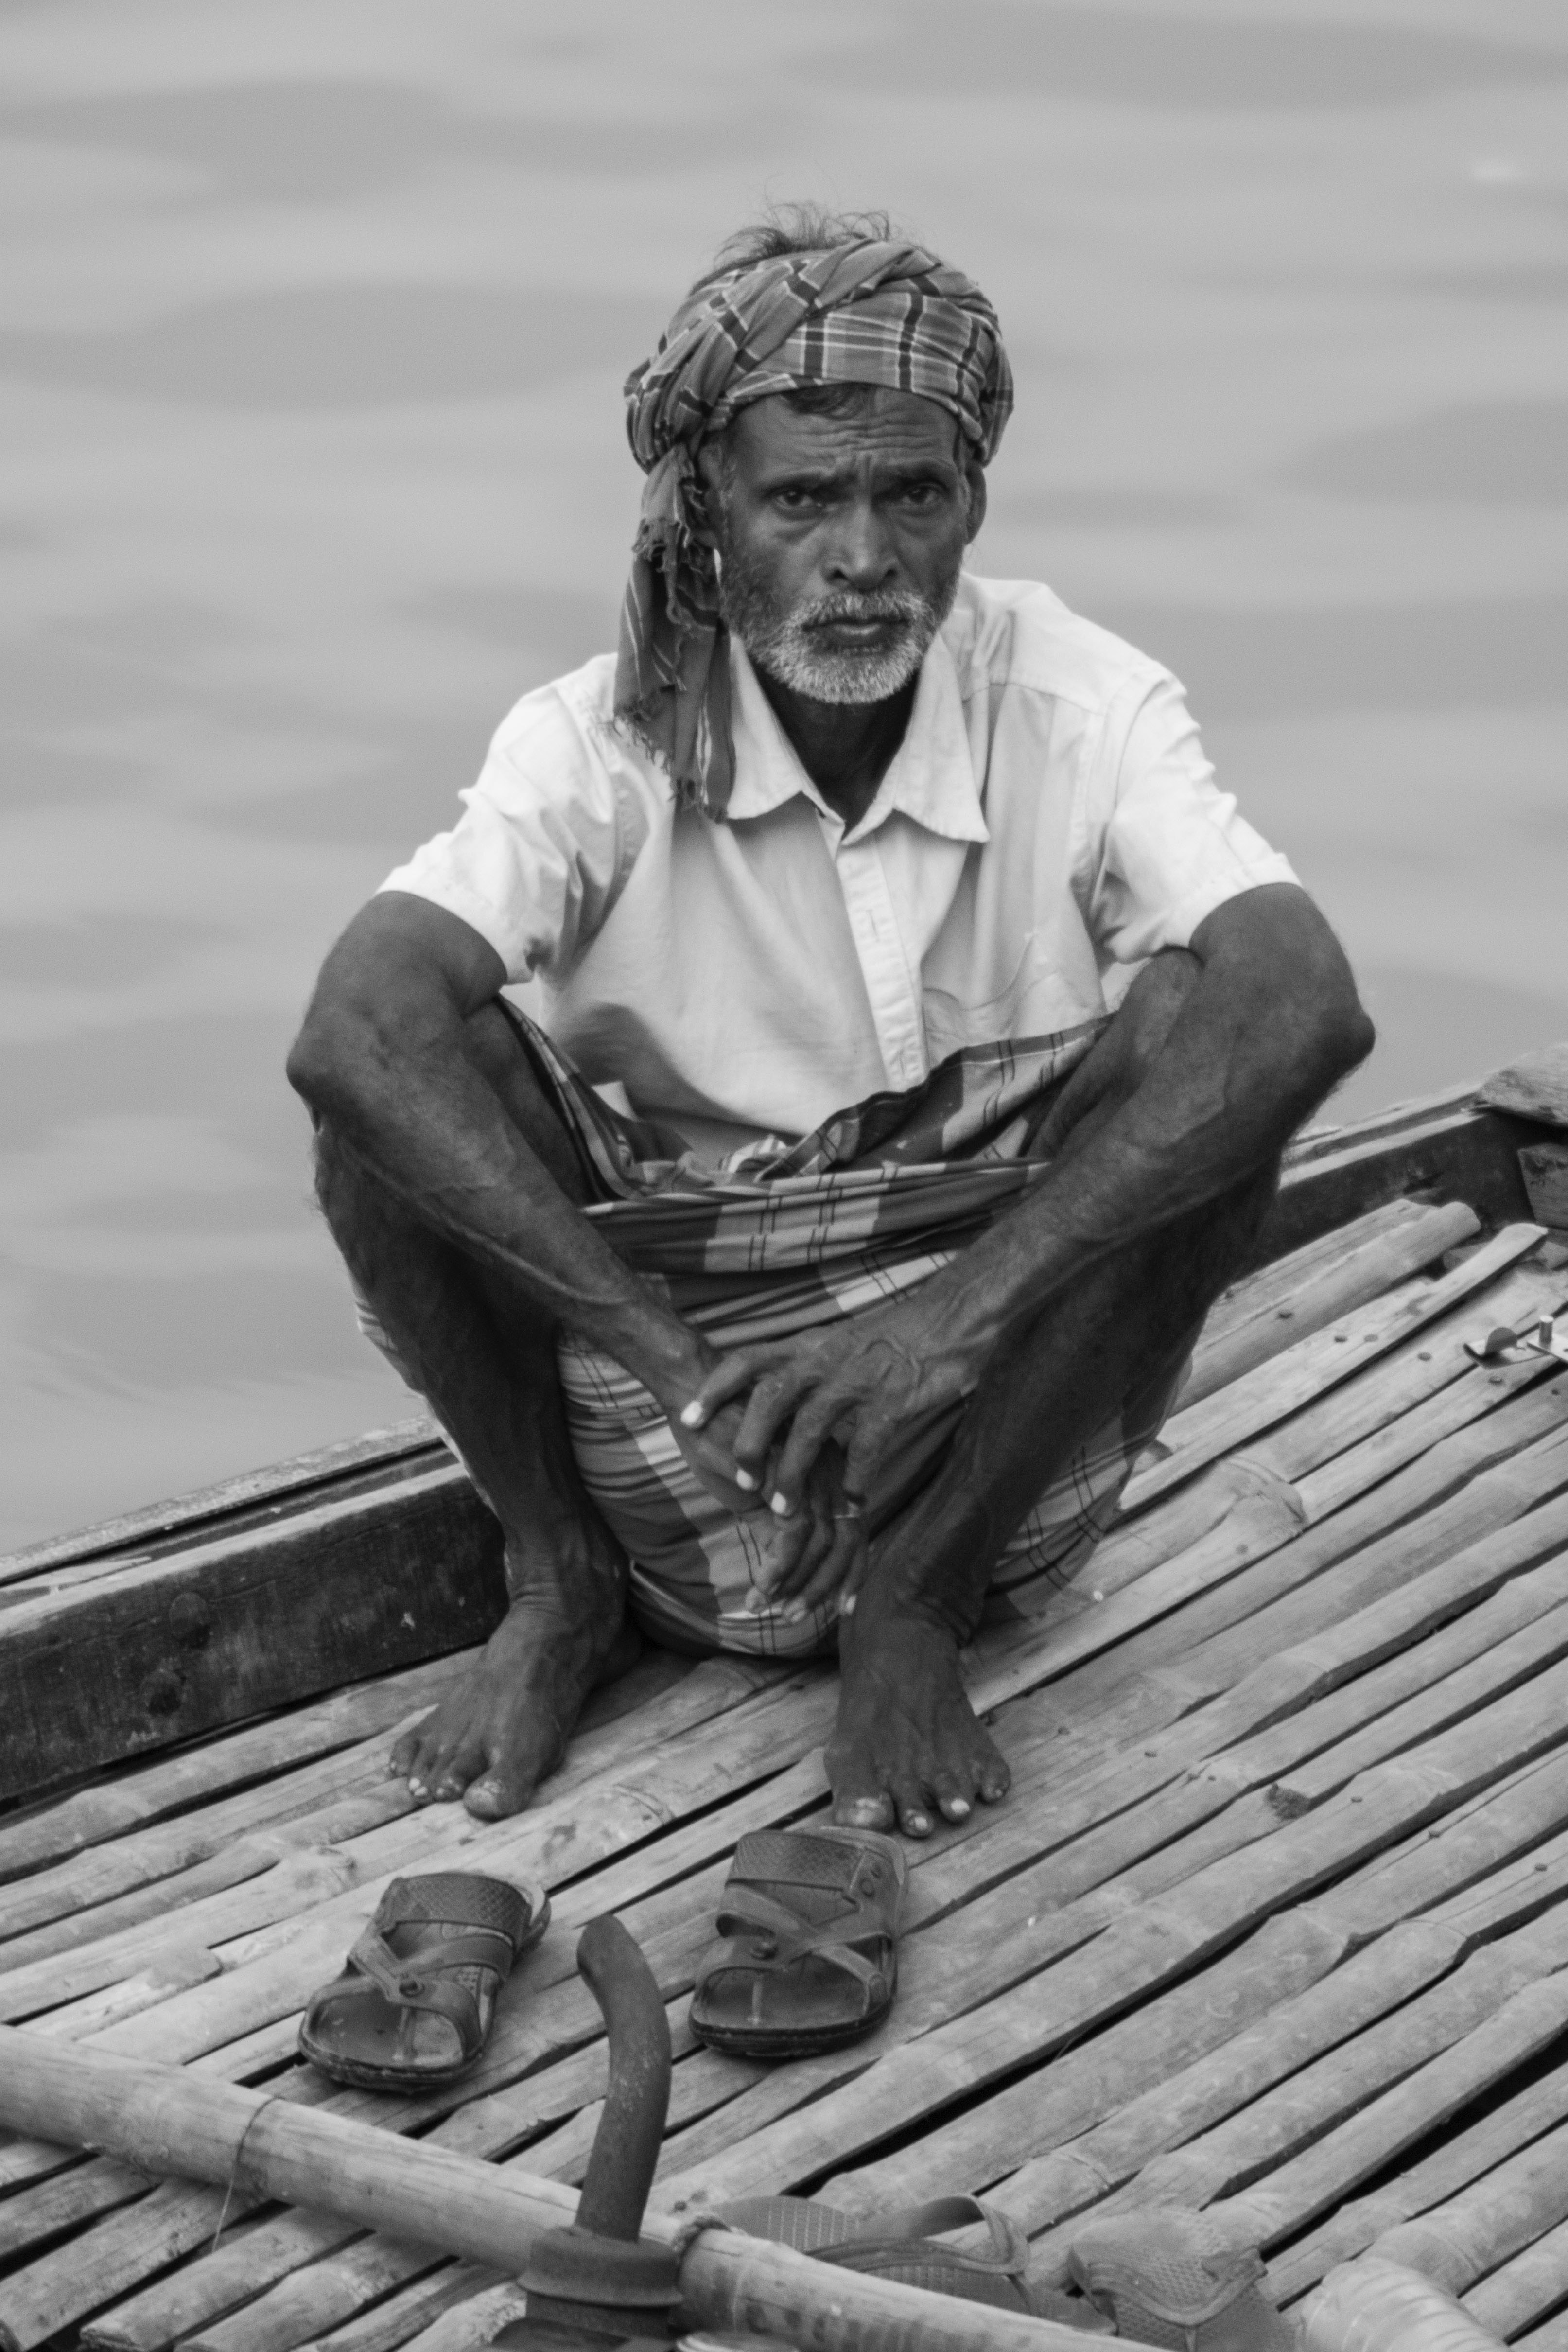
human, sitting, black and white, wood, stock photography, monochrome, photography, adaptation, monochrome photography, style, art